Scottish trade in the early modern era

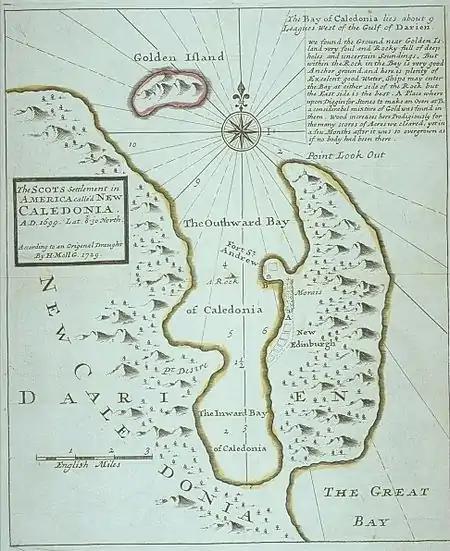
The colony of New Caledonia on the Isthmus of Darien

In the late seventeenth century the monopoly of the Staple at Veere was increasingly disregarded, with specialist cargoes of coal and iron from the Forth ports bypassing it in favour of direct trade with the major ports of Amsterdam and Rotterdam. Imports began to include a wider group of luxury goods, such as beer, spices, wine, altarpieces, picture, iron, salt, soap and feather beds. The monopoly of royal burghs over foreign trade was partially ended by and Act of 1672, leaving them with the old luxuries of wines, silk, spices and dyes and opening up trade of increasingly significant salt, coal, corn and hides and imports from the Americas. The English Navigation Acts limited the ability of the Scots to engage in what would have been lucrative trading with England's growing colonies, but these were often circumvented. Glasgow became an increasingly important commercial centre, opening up trade with the American colonies: importing sugar from the West Indies and tobacco from Virginia and Maryland as well as deerskin (acquired through the Scottish Indian trade). Scottish exports across the Atlantic included linen, woolen goods, coal and grindstones. The English protective tariffs on salt and cattle were harder to disregard and probably placed greater limitations on the Scottish economy, despite attempts of the King to have them overturned. Scottish attempts to counter this with tariffs of their own were largely unsuccessful, as Scotland had relatively few vital exports to protect. Attempts by the Privy Council to build up luxury industries in cloth mills, soap works, sugar boiling houses, gunpowder and paper works, also proved largely unsuccessful. However, by the end of the century the drovers roads, stretching down from the Highlands through south-west Scotland to north-east England, had become firmly established. Black cattle bred in the Highlands were driven along these into northern England for sale. From there some were driven to Norfolk to be fattened before being slaughtered in Smithfield for the London population.